History of Randolph, Tennessee

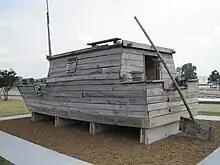
Modern replica of an early 1800s flatboat

Around 1800, Europeans began settling the land east of the Mississippi River that was inhabited by the Chickasaw Indians for centuries prior to the arrival of Europeans. Chickasaw land in West Tennessee and southwestern Kentucky was ceded in the Jackson Purchase after negotiations in which the United States was represented by General Andrew Jackson and Governor Isaac Shelby, while the Chickasaw were represented by their chiefs and warriors. In 1818, both sides agreed to the transfer by signing the Treaty of Tuscaloosa. In the treaty, the United States agreed to pay the Chickasaw $300,000 in return for the right to the land east of the Mississippi River and north of the Mississippi state line.